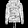
Label: Pullover